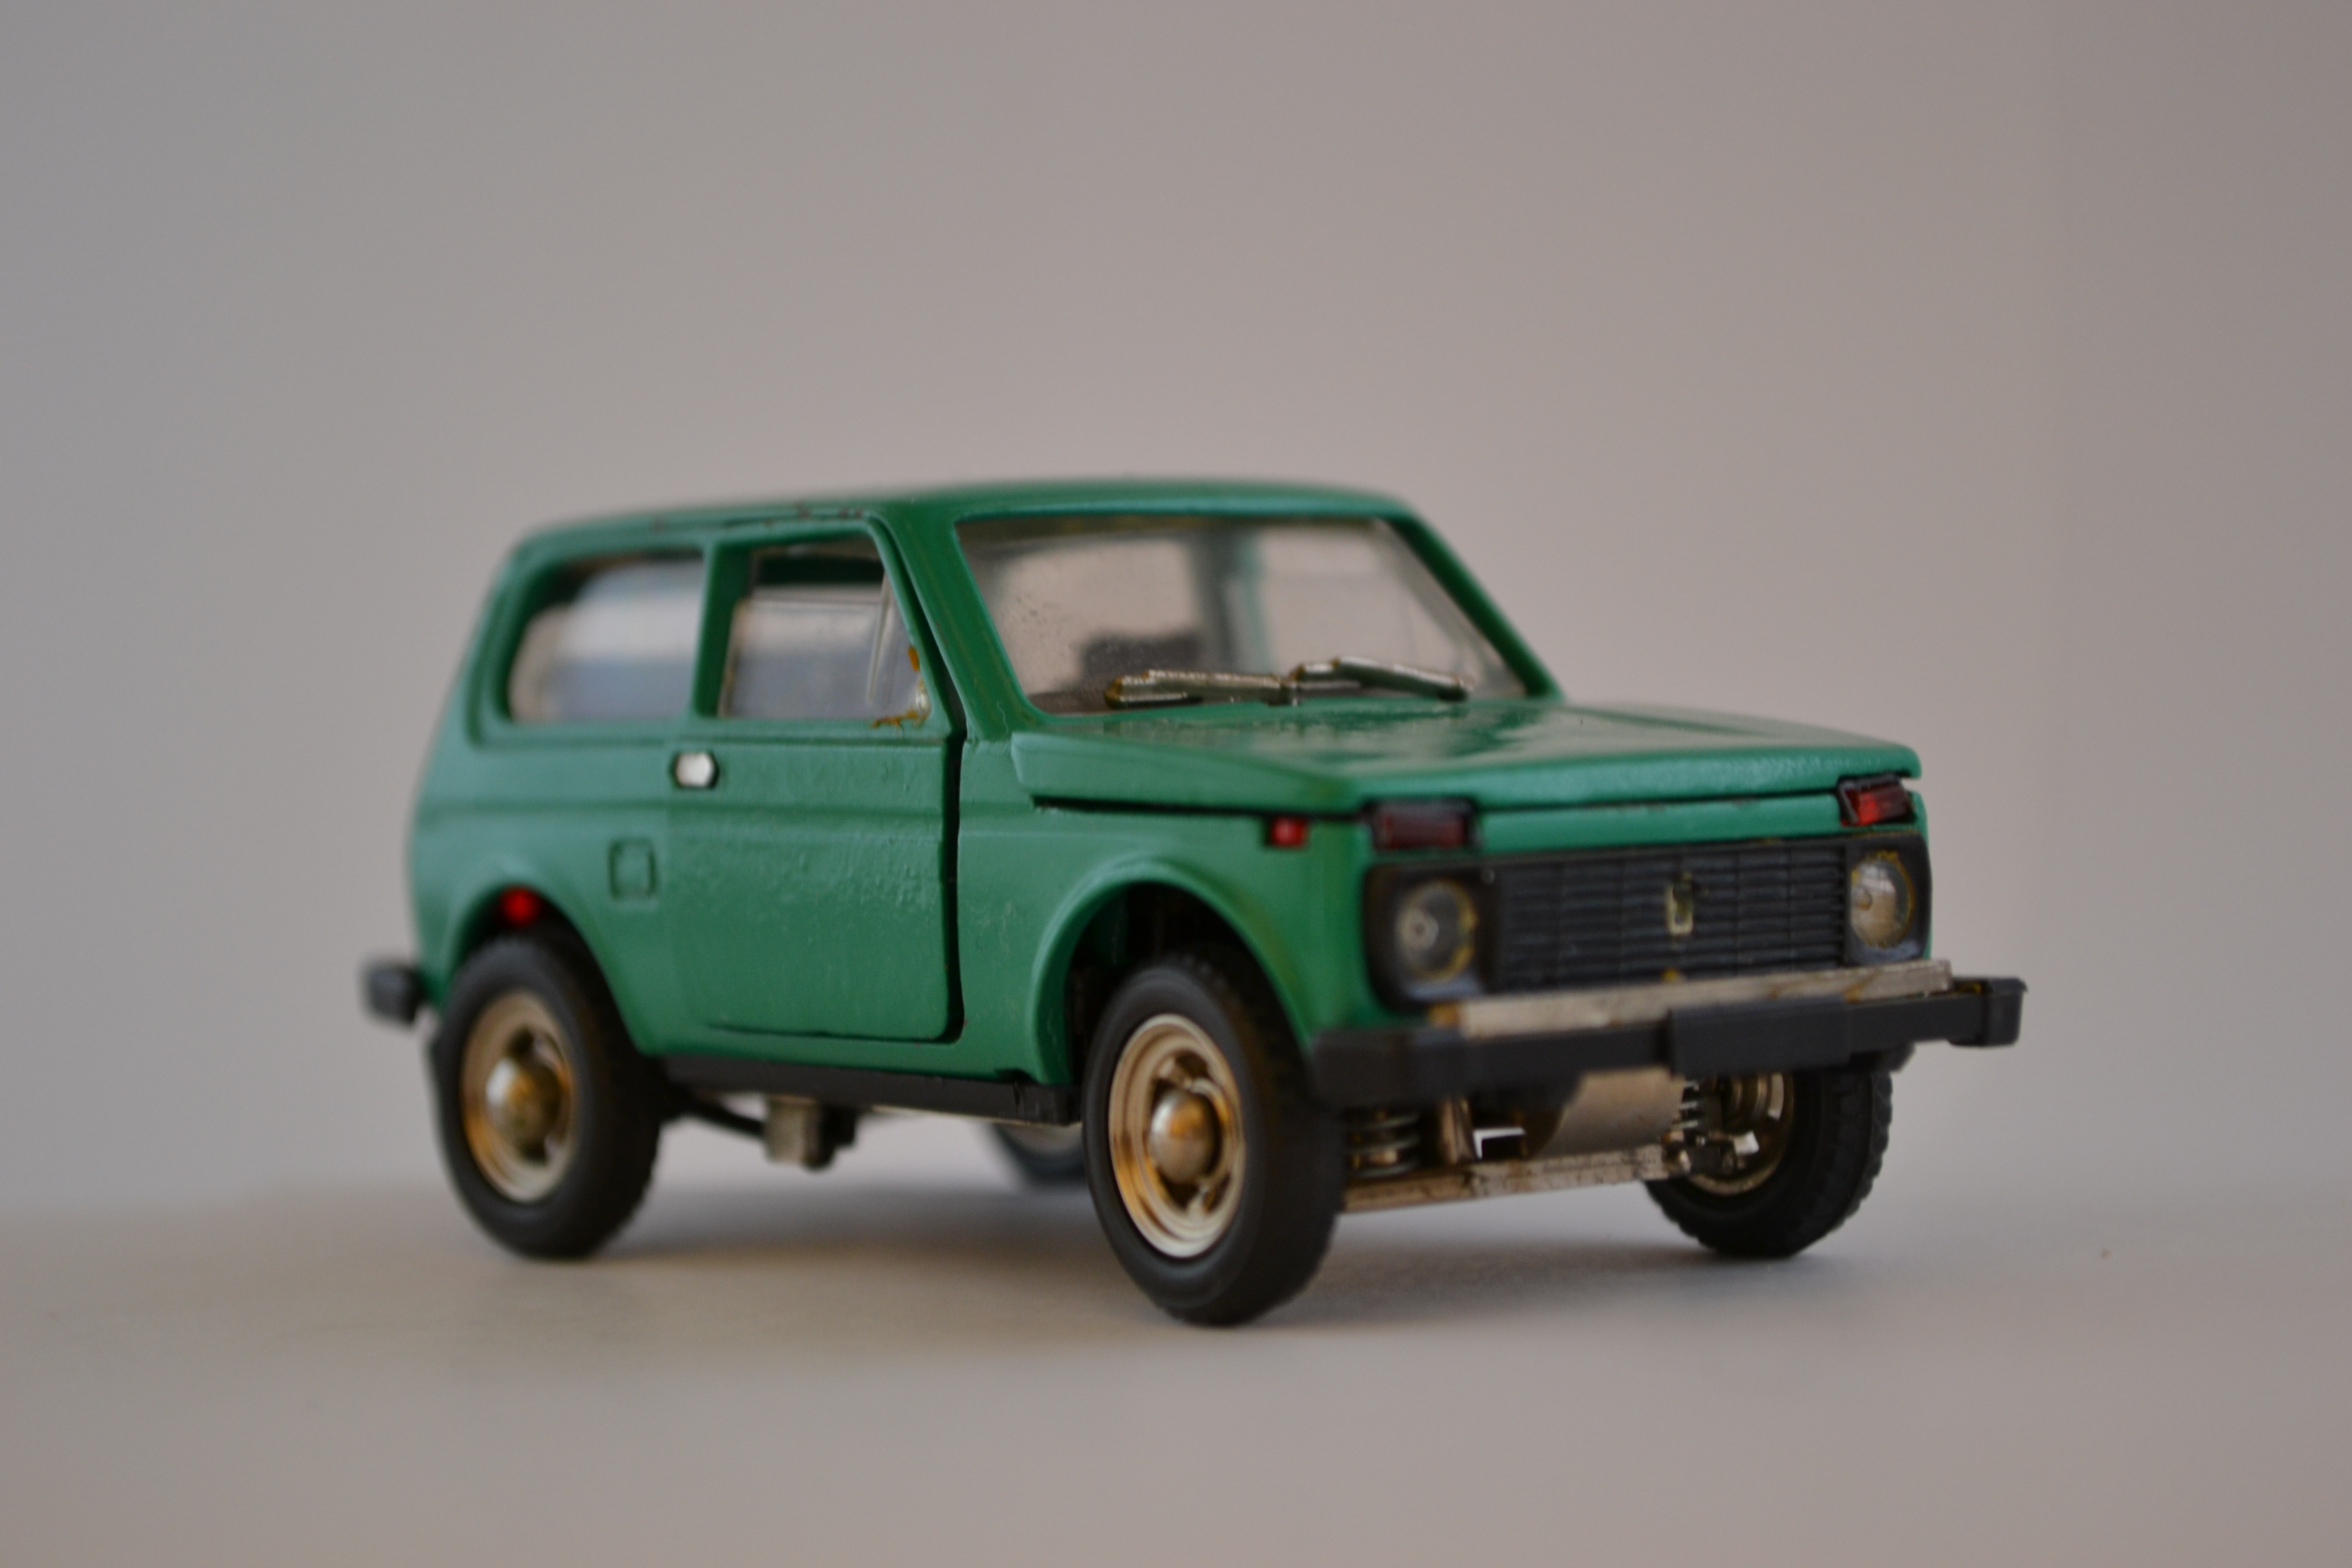
green, car, toy, toys, Niva, model, land vehicle, vehicle, lada niva, sport utility vehicle, model car